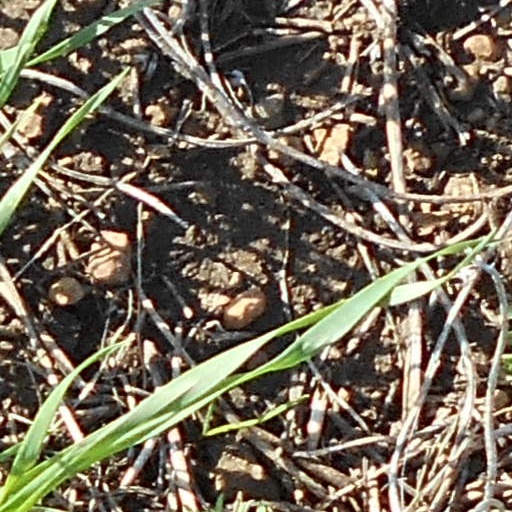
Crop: wheat